Charles B. Bellinger

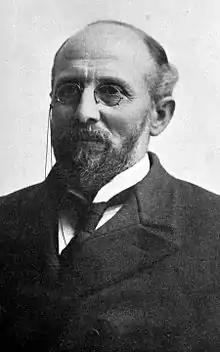

Charles Byron Bellinger (November 21, 1839 – May 12, 1905) was a United States district judge of the United States District Court for the District of Oregon in Portland, Oregon. A native of Illinois, he also served as a state circuit court judge in Oregon, fought in the Modoc War in 1873, and was a newspaper editor. Politically, he previously served in the Oregon Legislative Assembly and as clerk to the Oregon Supreme Court.